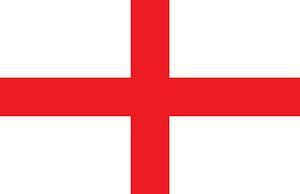
Varèse est une ville italienne d'environ 82 000 habitants, chef-lieu de la province du même nom en Lombardie.